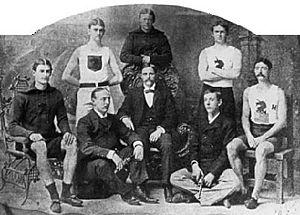
L'équipe olympique des États-Unis, comptant quatorze athlètes, a remporté 11 médailles d'or, 7 en argent et 2 en bronze lors de ces premiers Jeux olympiques d'été de 1896 à Athènes, devenant la nation la plus titrée de la compétition.